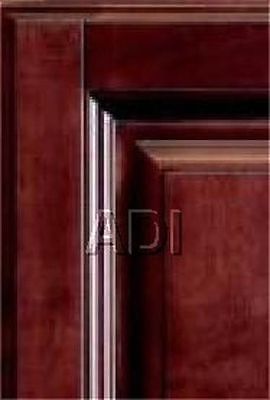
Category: cabinet